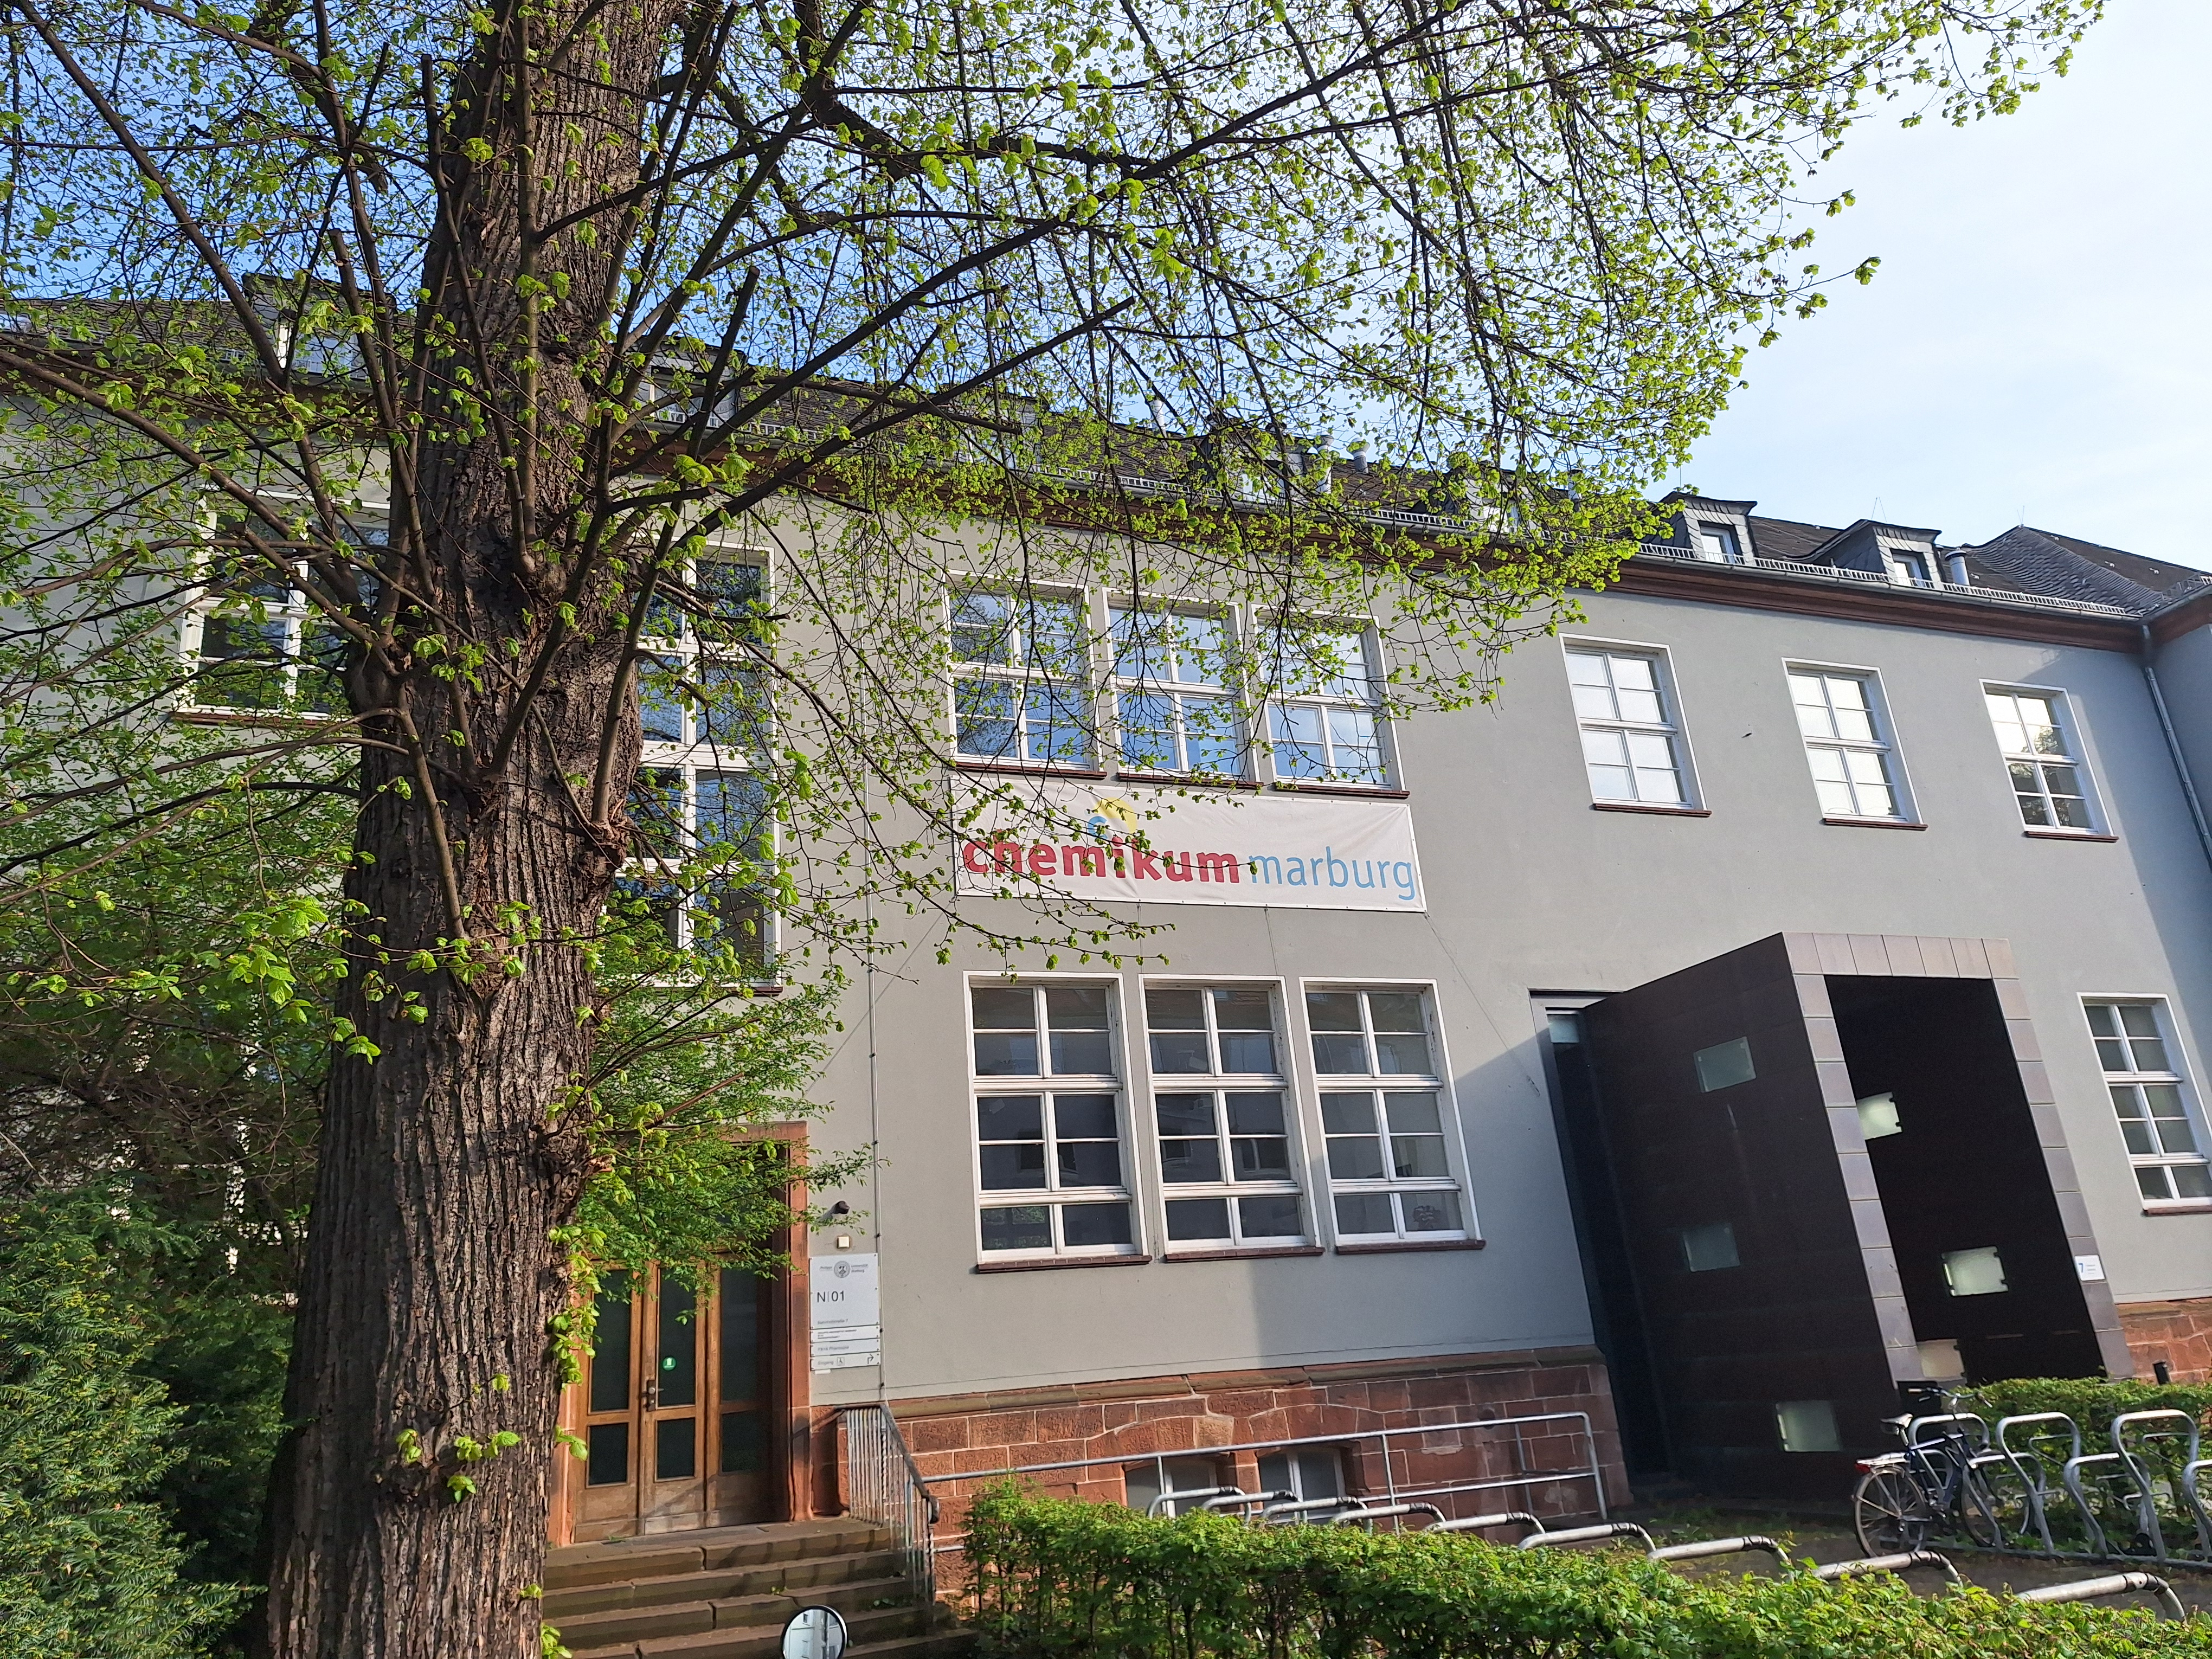
Building: Bahnhofstraße 7